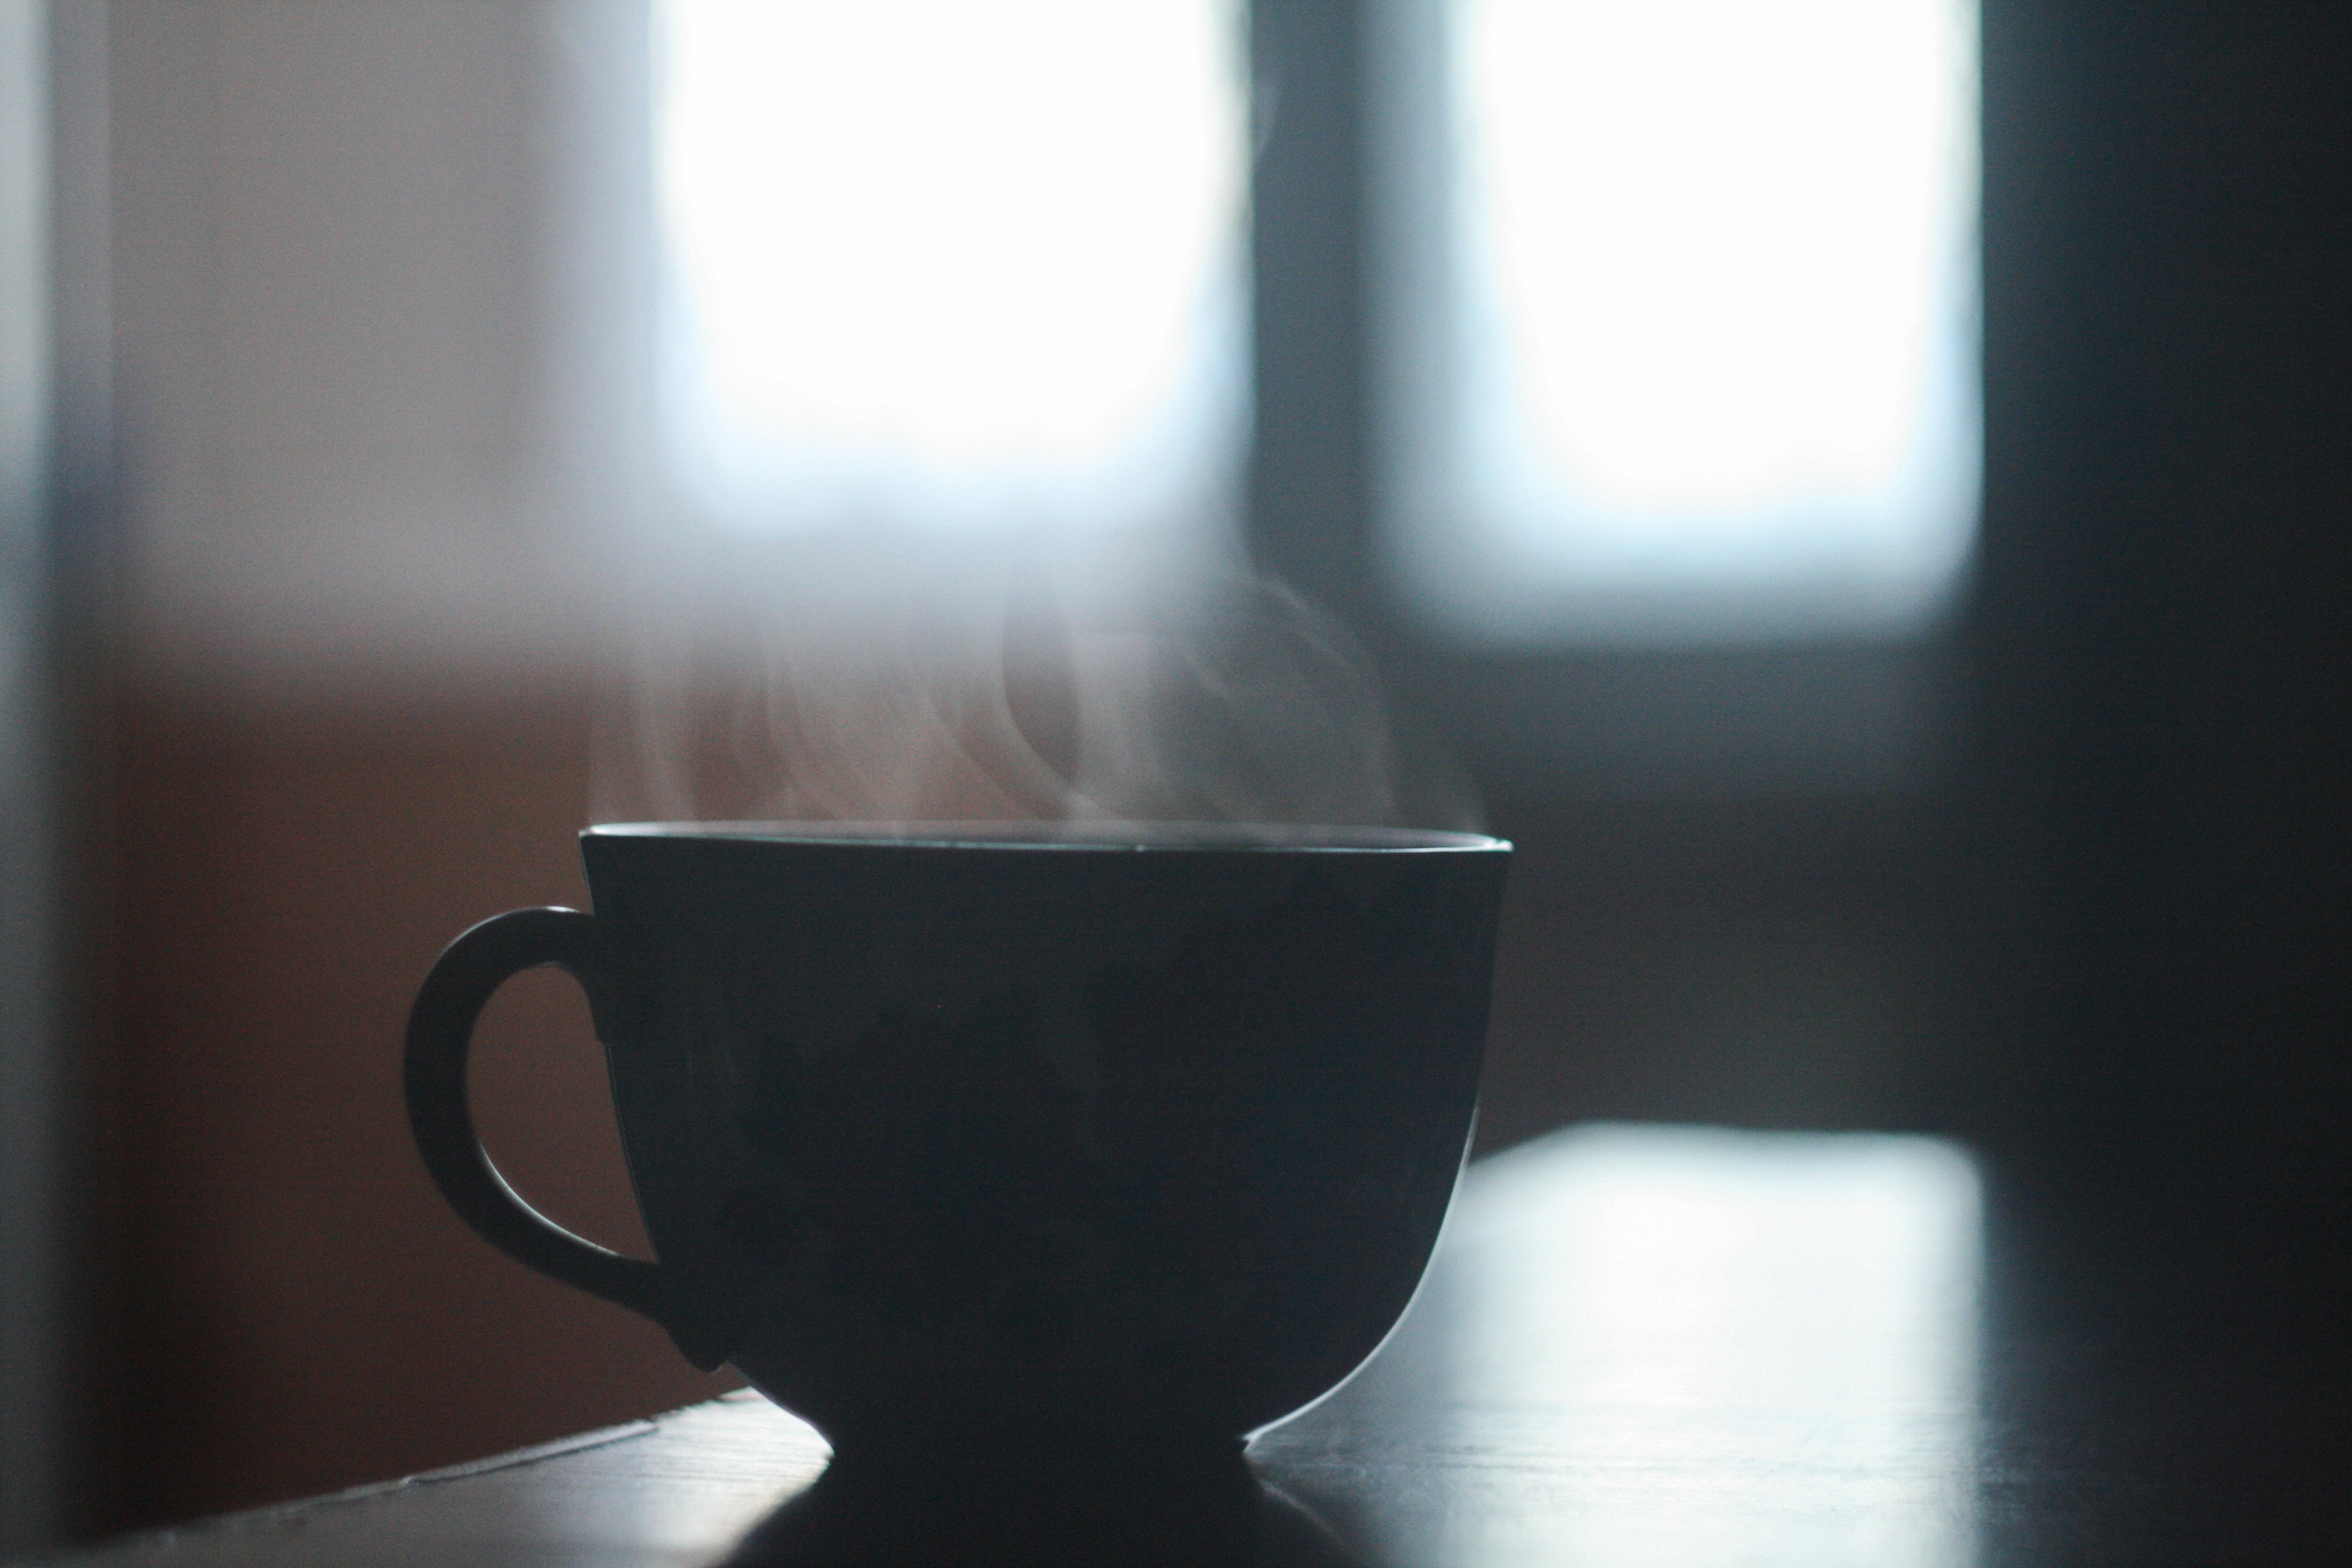
coffee, light, tea, glass, cup, drink, black, espresso, mug, lighting, shape